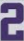
Number: 2